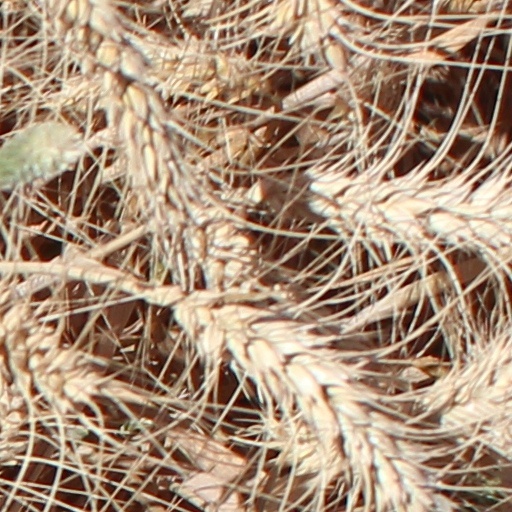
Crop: wheat